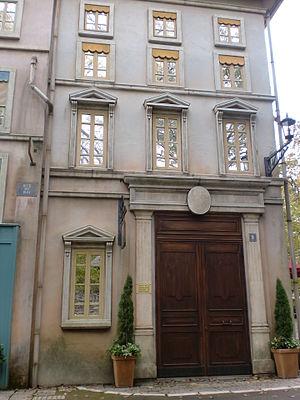
Le musée du Petit Prince de Saint-Exupéry se trouve à Hakone, à l'ouest de Tokyo au Japon. C'est un musée et un parc thématique basé sur l’œuvre Le Petit Prince et sur la vie de son auteur, Antoine de Saint-Exupéry. Ce musée de 10 000 mètres carrés a été fondé par madame Akiko Torii et a ouvert le 29 juin 1999, le jour de l'anniversaire de Saint-Exupéry. Madame Akiko Torii a découvert Le Petit Prince quand elle était enfant et est une fervente admiratrice de l'écrivain.